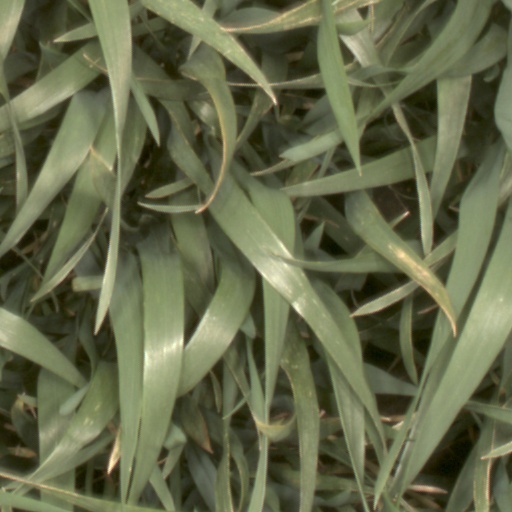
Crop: wheat